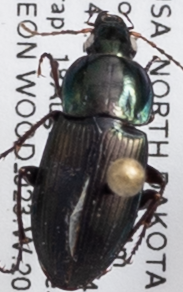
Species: Poecilus lucublandus
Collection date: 2021-08-18
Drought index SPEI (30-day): -2.09
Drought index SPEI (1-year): -2.09
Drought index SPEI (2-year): -1.45